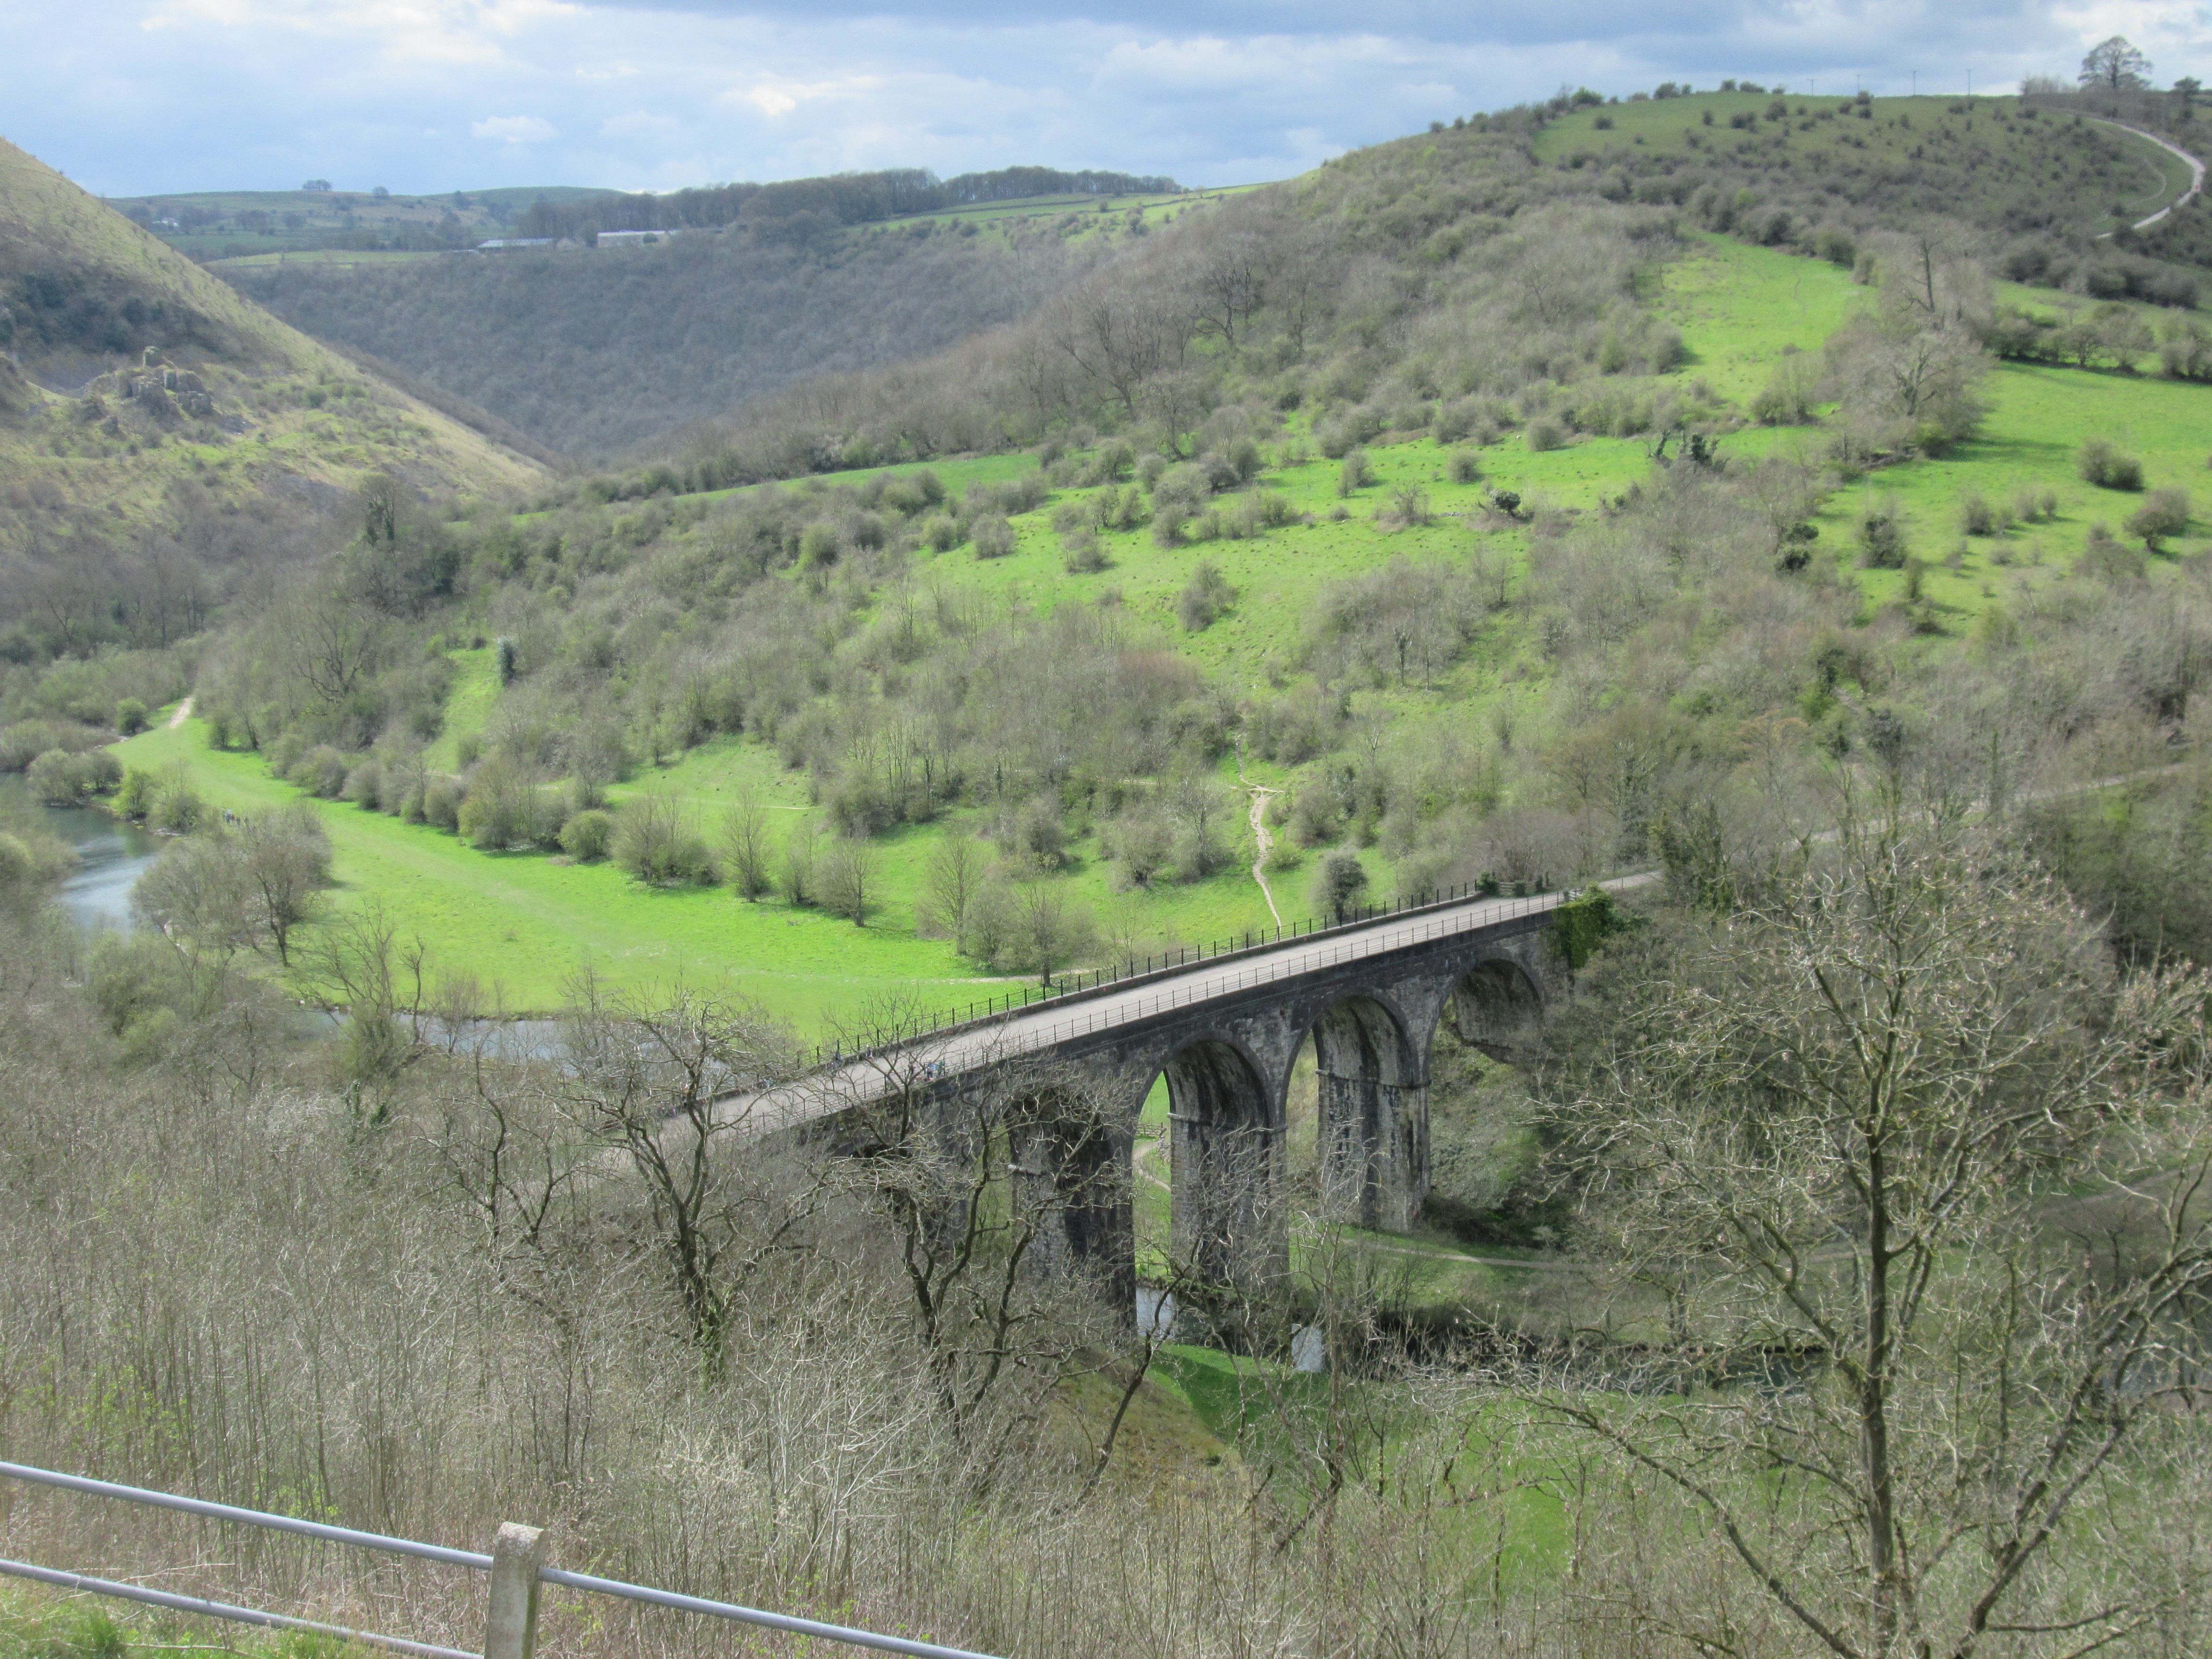
mountain, track, bridge, hill, valley, transport, reservoir, waterway, infrastructure, plateau, viaduct, rural area, mountain pass, geological phenomenon